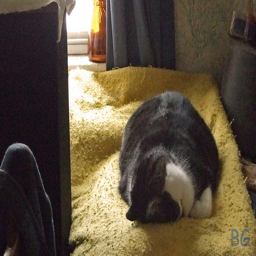
A grey and white cat laying on a yellow bed.
A cat laying on a blanket near a window.
A white and gray cat lying on a yellow blanket.
a black and white cat sleeping on a planket
A black and white cat taking a nap in the warm sun.